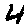
Label: 4